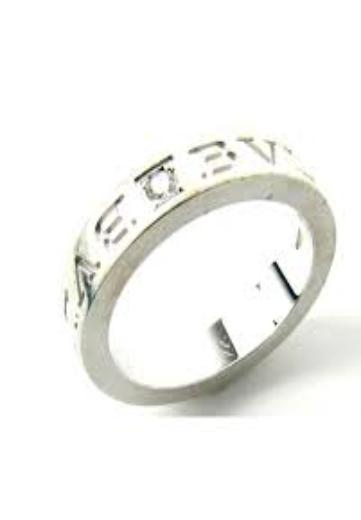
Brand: Bulgari
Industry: Clothes